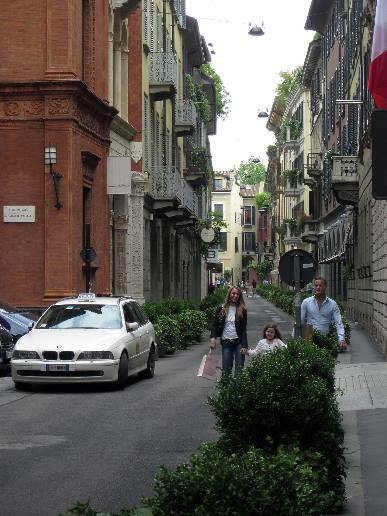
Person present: Yes